Woodland Run

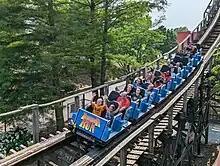
Riders on Thunder Run in 2023

Woodland Run features a double out and back layout. It begins with a left turn out of the station. This leads to the chain lift hill. Once at the top, riders go down a small dip and along a 180 degree turn to the left. The first drop of leads into a small bunny hop and a near-ground level 70-degree banked turn to the left. A series of small camelback hills are followed by a turnaround. The train proceeds back towards the station with another hill. This process repeats a second time leading back into the brake run and station.